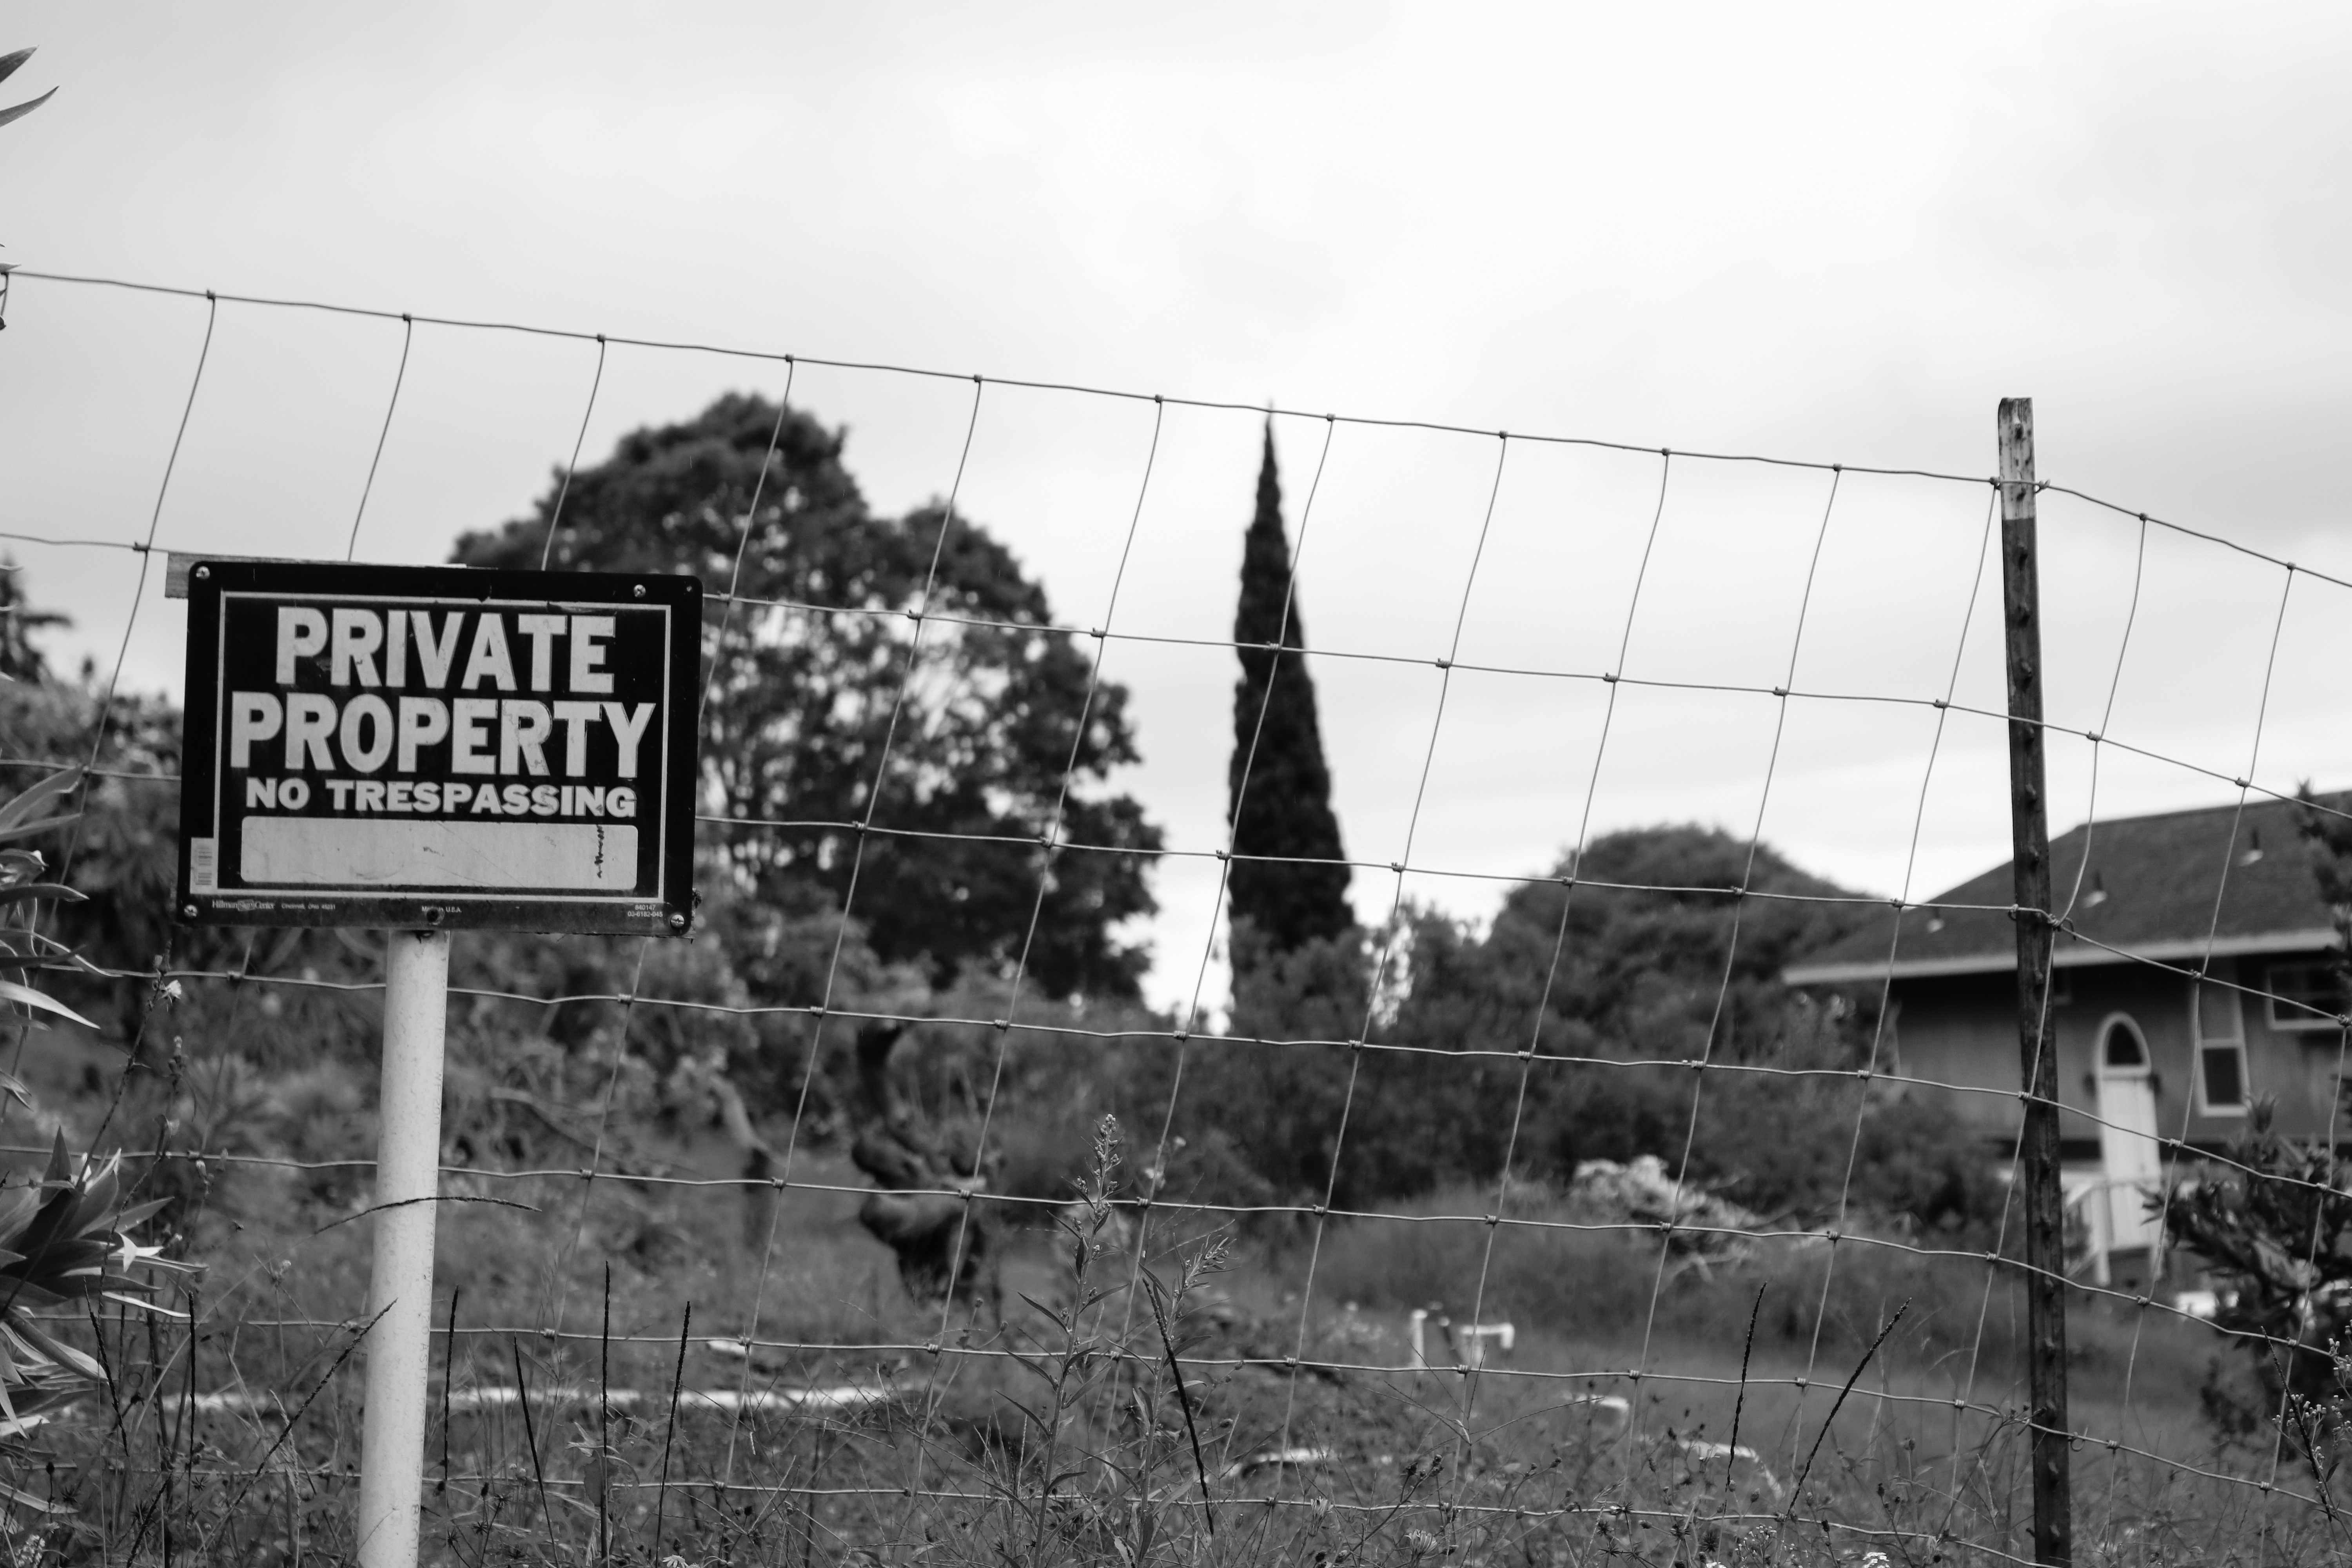
landscape, fence, black and white, road, street, farm, house, home, land, transport, suburb, sign, symbol, ranch, property, monochrome, stadium, housing, history, private, estate, urban area, monochrome photography